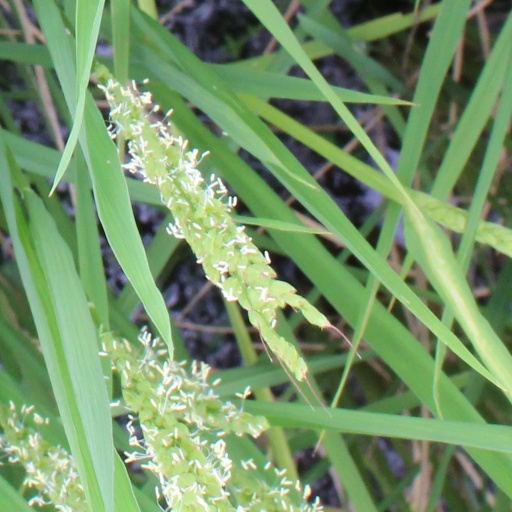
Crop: rice